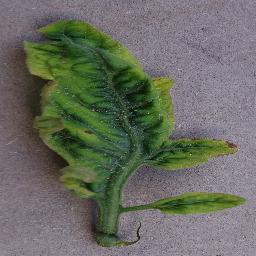
Label: Tomato___Tomato_Yellow_Leaf_Curl_Virus